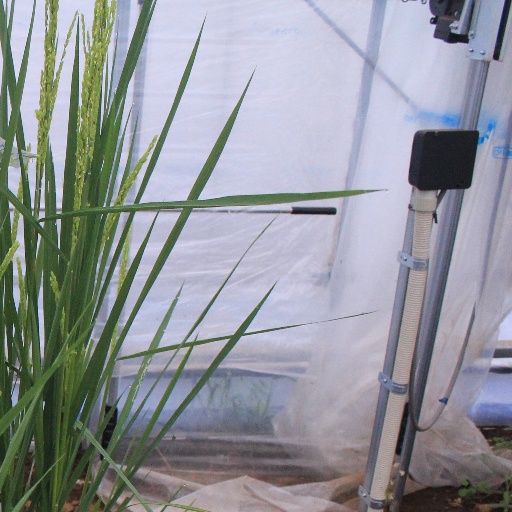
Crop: rice